Easter Island

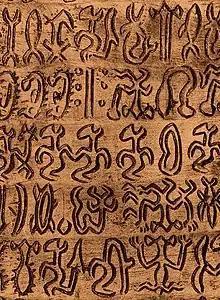
Sample of rongorongo

Easter Island is a volcanic island, consisting mainly of three extinct coalesced volcanoes: Terevaka (altitude 507 metres) forms the bulk of the island, while two other volcanoes, Poike and Rano Kau, form the eastern and southern headlands and give the island its roughly triangular shape. Lesser cones and other volcanic features include the crater Rano Raraku, the cinder cone Puna Pau and many volcanic caves including lava tubes. Poike used to be a separate island until volcanic material from Terevaka united it to the larger whole. The island is dominated by hawaiite and basalt flows which are rich in iron and show affinity with igneous rocks found in the Galápagos Islands.